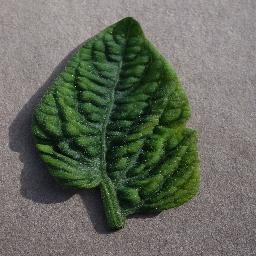
Label: Tomato___Tomato_Yellow_Leaf_Curl_Virus